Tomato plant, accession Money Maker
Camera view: vertical (180 deg); turntable rotation: 240 degrees
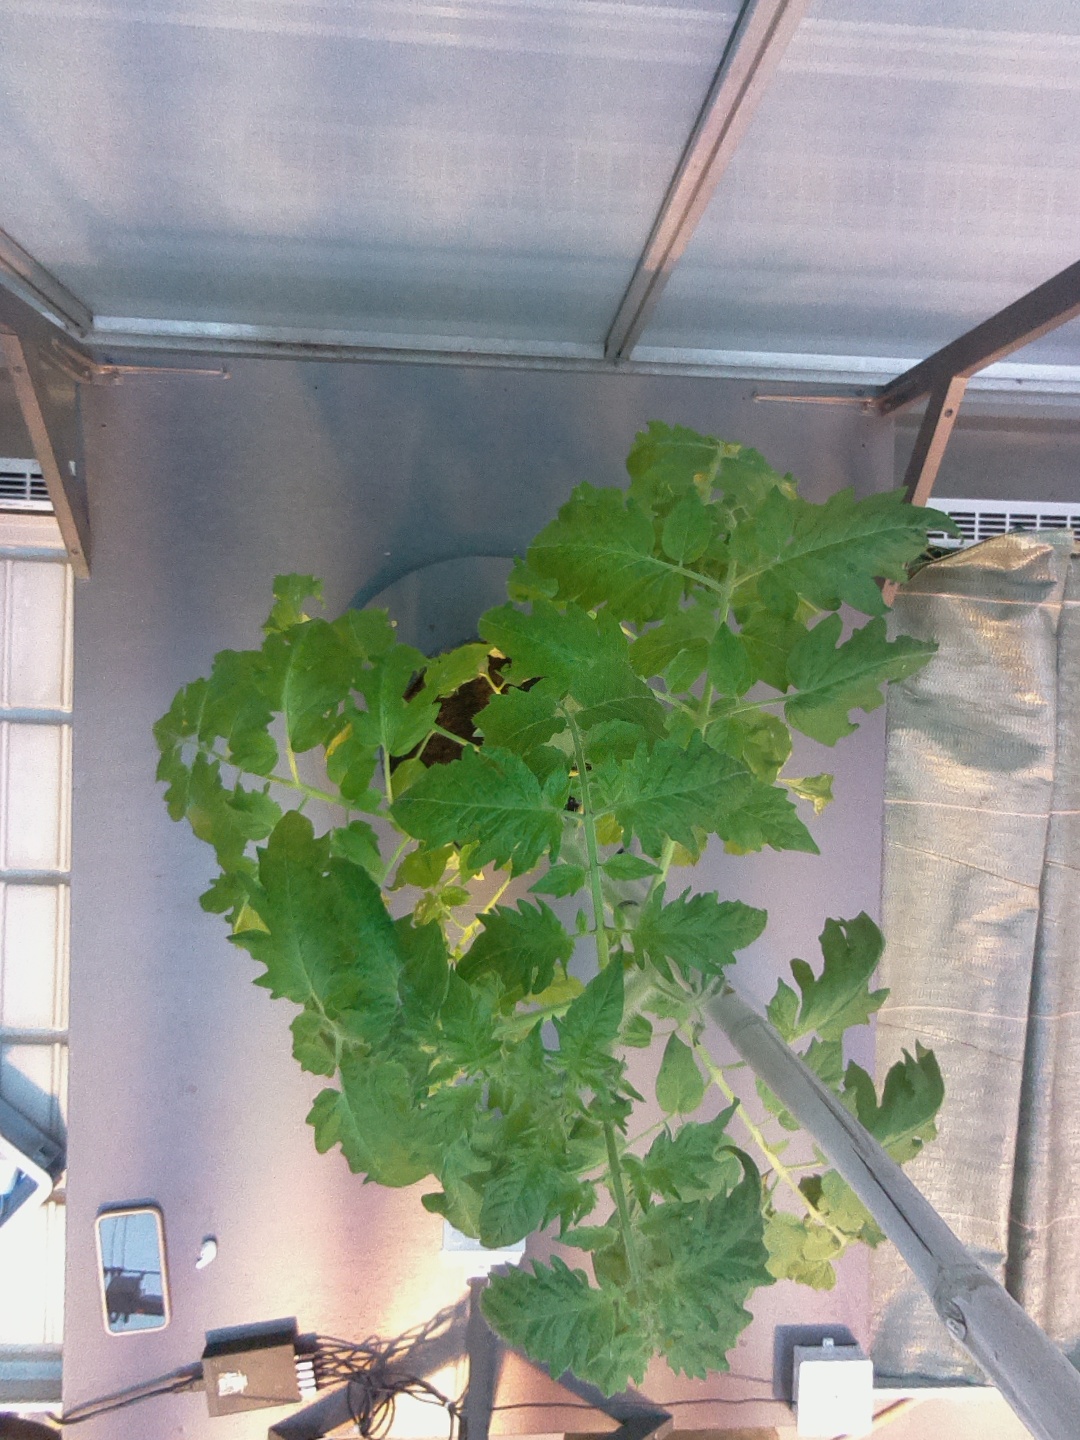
BBCH growth stage 61: 10%-20% of flowers open